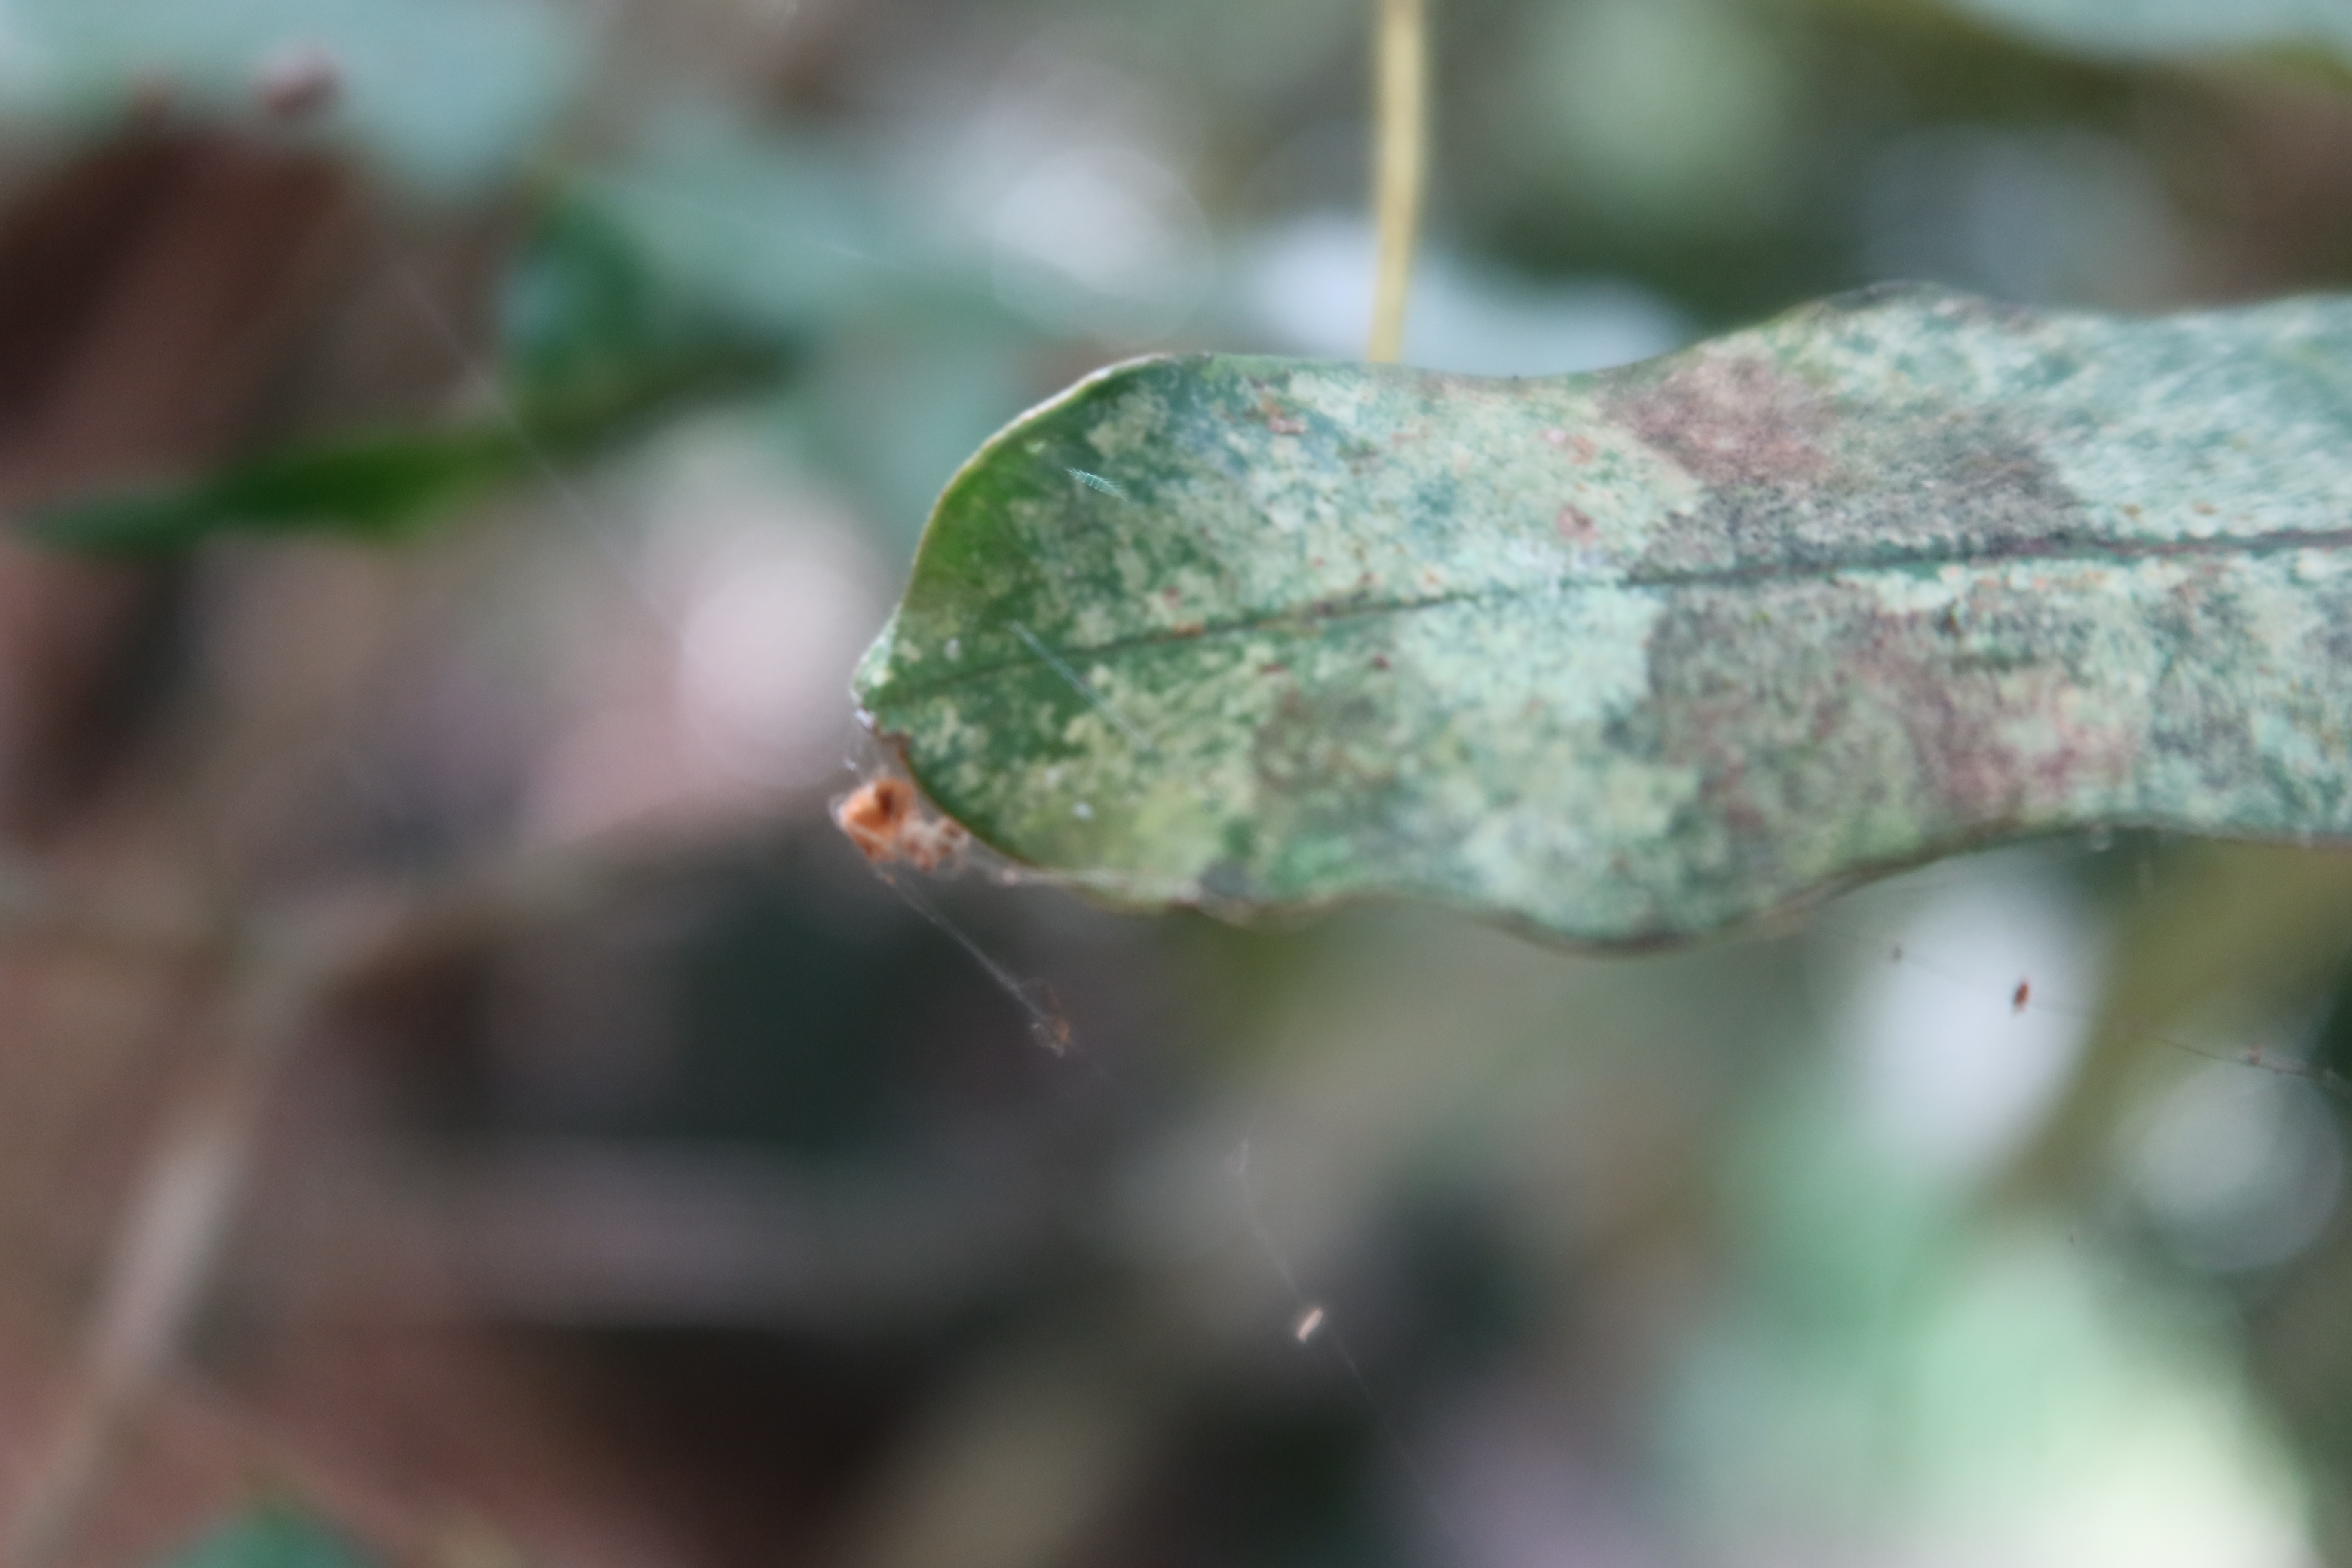
Label: Spiders